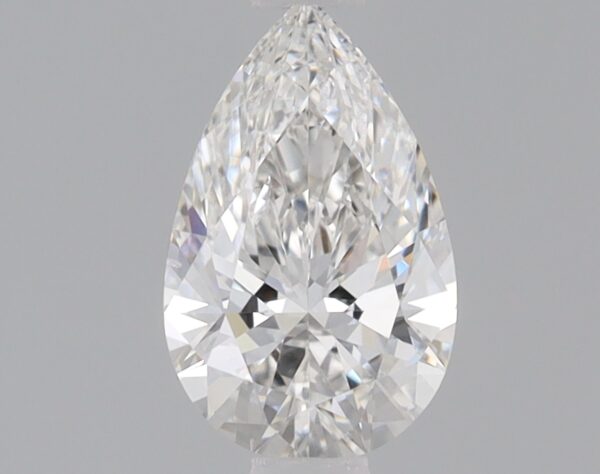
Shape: pear
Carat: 0.81
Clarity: VS2
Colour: G
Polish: EX
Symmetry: EX
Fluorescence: NONE
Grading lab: IGI
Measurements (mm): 8.51 x 5.33 x 3.22